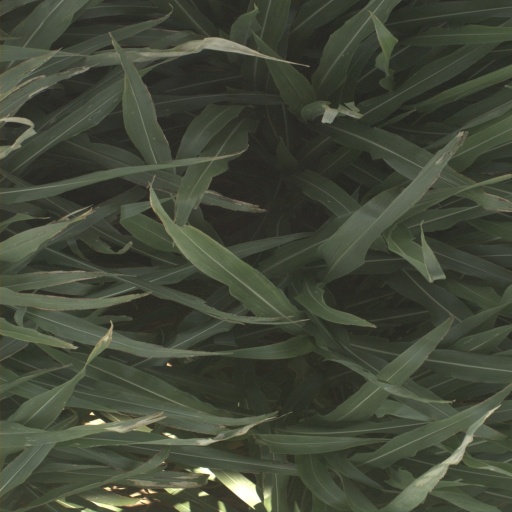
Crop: sorghum